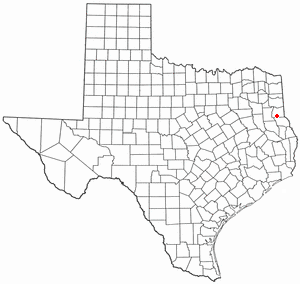
La ville américaine de Gary City est située dans le comté de Panola, dans l’État du Texas. Lors du recensement de 2010, elle comptait 311 habitants.